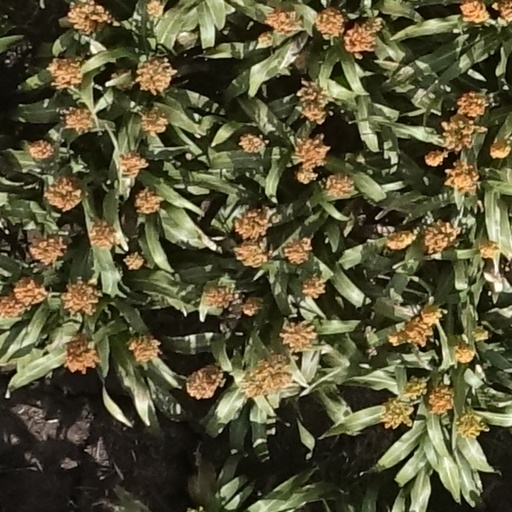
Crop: sorghum